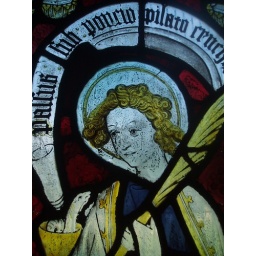
Detail of St John Medieval glass from the c.1450s in the east window at St Mary's church, Drayton Beauchamp, Buckinghamshire.